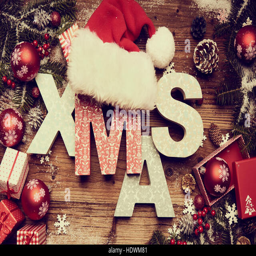
christmas decorations on a rustic wood background , vintage retro style